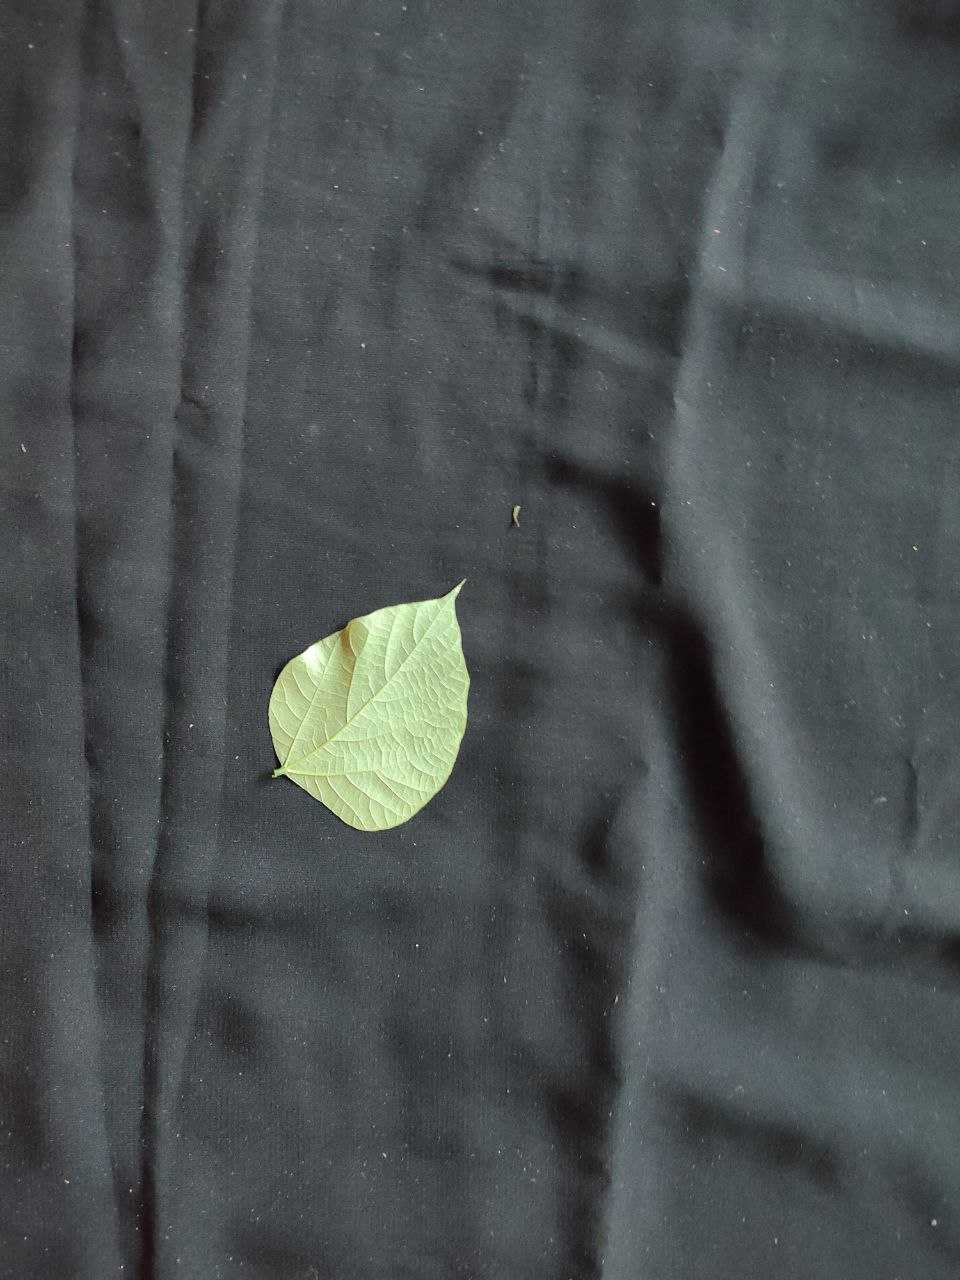
Crop: bean
Leaf condition: Fresh Leaf